House with Chimaeras

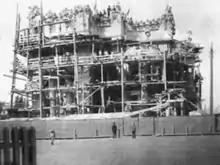
The building under construction, 1902

Horodecki financed the house's construction with borrowed money, with the intent for it to be an apartment building. Each floor formed a single apartment, connected by an elevator and stairs. Horodecki himself occupied the fourth floor of the building, measuring at about .